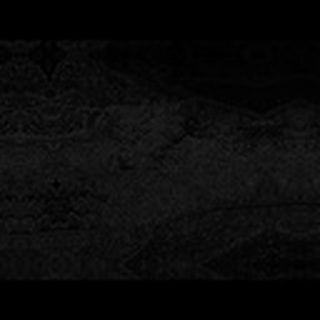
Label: cotton_aphids